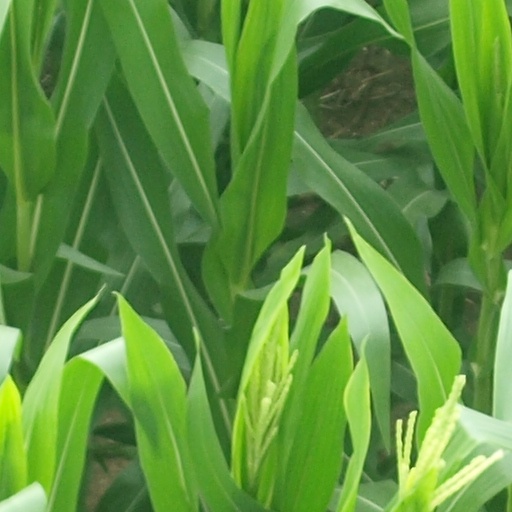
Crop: maize; corn